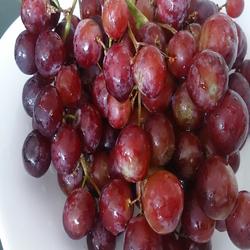
Label: Grapes